Vestergade 15

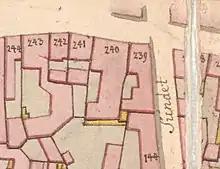
No. 239 seen on a detail from Christian Gedde's map of Copenhagen's West Quarter, 1757.

The site was part of two separate properties in the late 17th century. In Copenhagen's first cadastre of 1689 they were listed as No. 225 and No. 226. They were owned at that time by grocer Mikkel Jostsen (No. 225) and cooper Jacob Pedersen (No. 226). The properties were later merged into a single property. In the new cadastre of 1756, it was listed as No. 239. The owner at that time was tobacco spinner Niels Christensen Tromp.